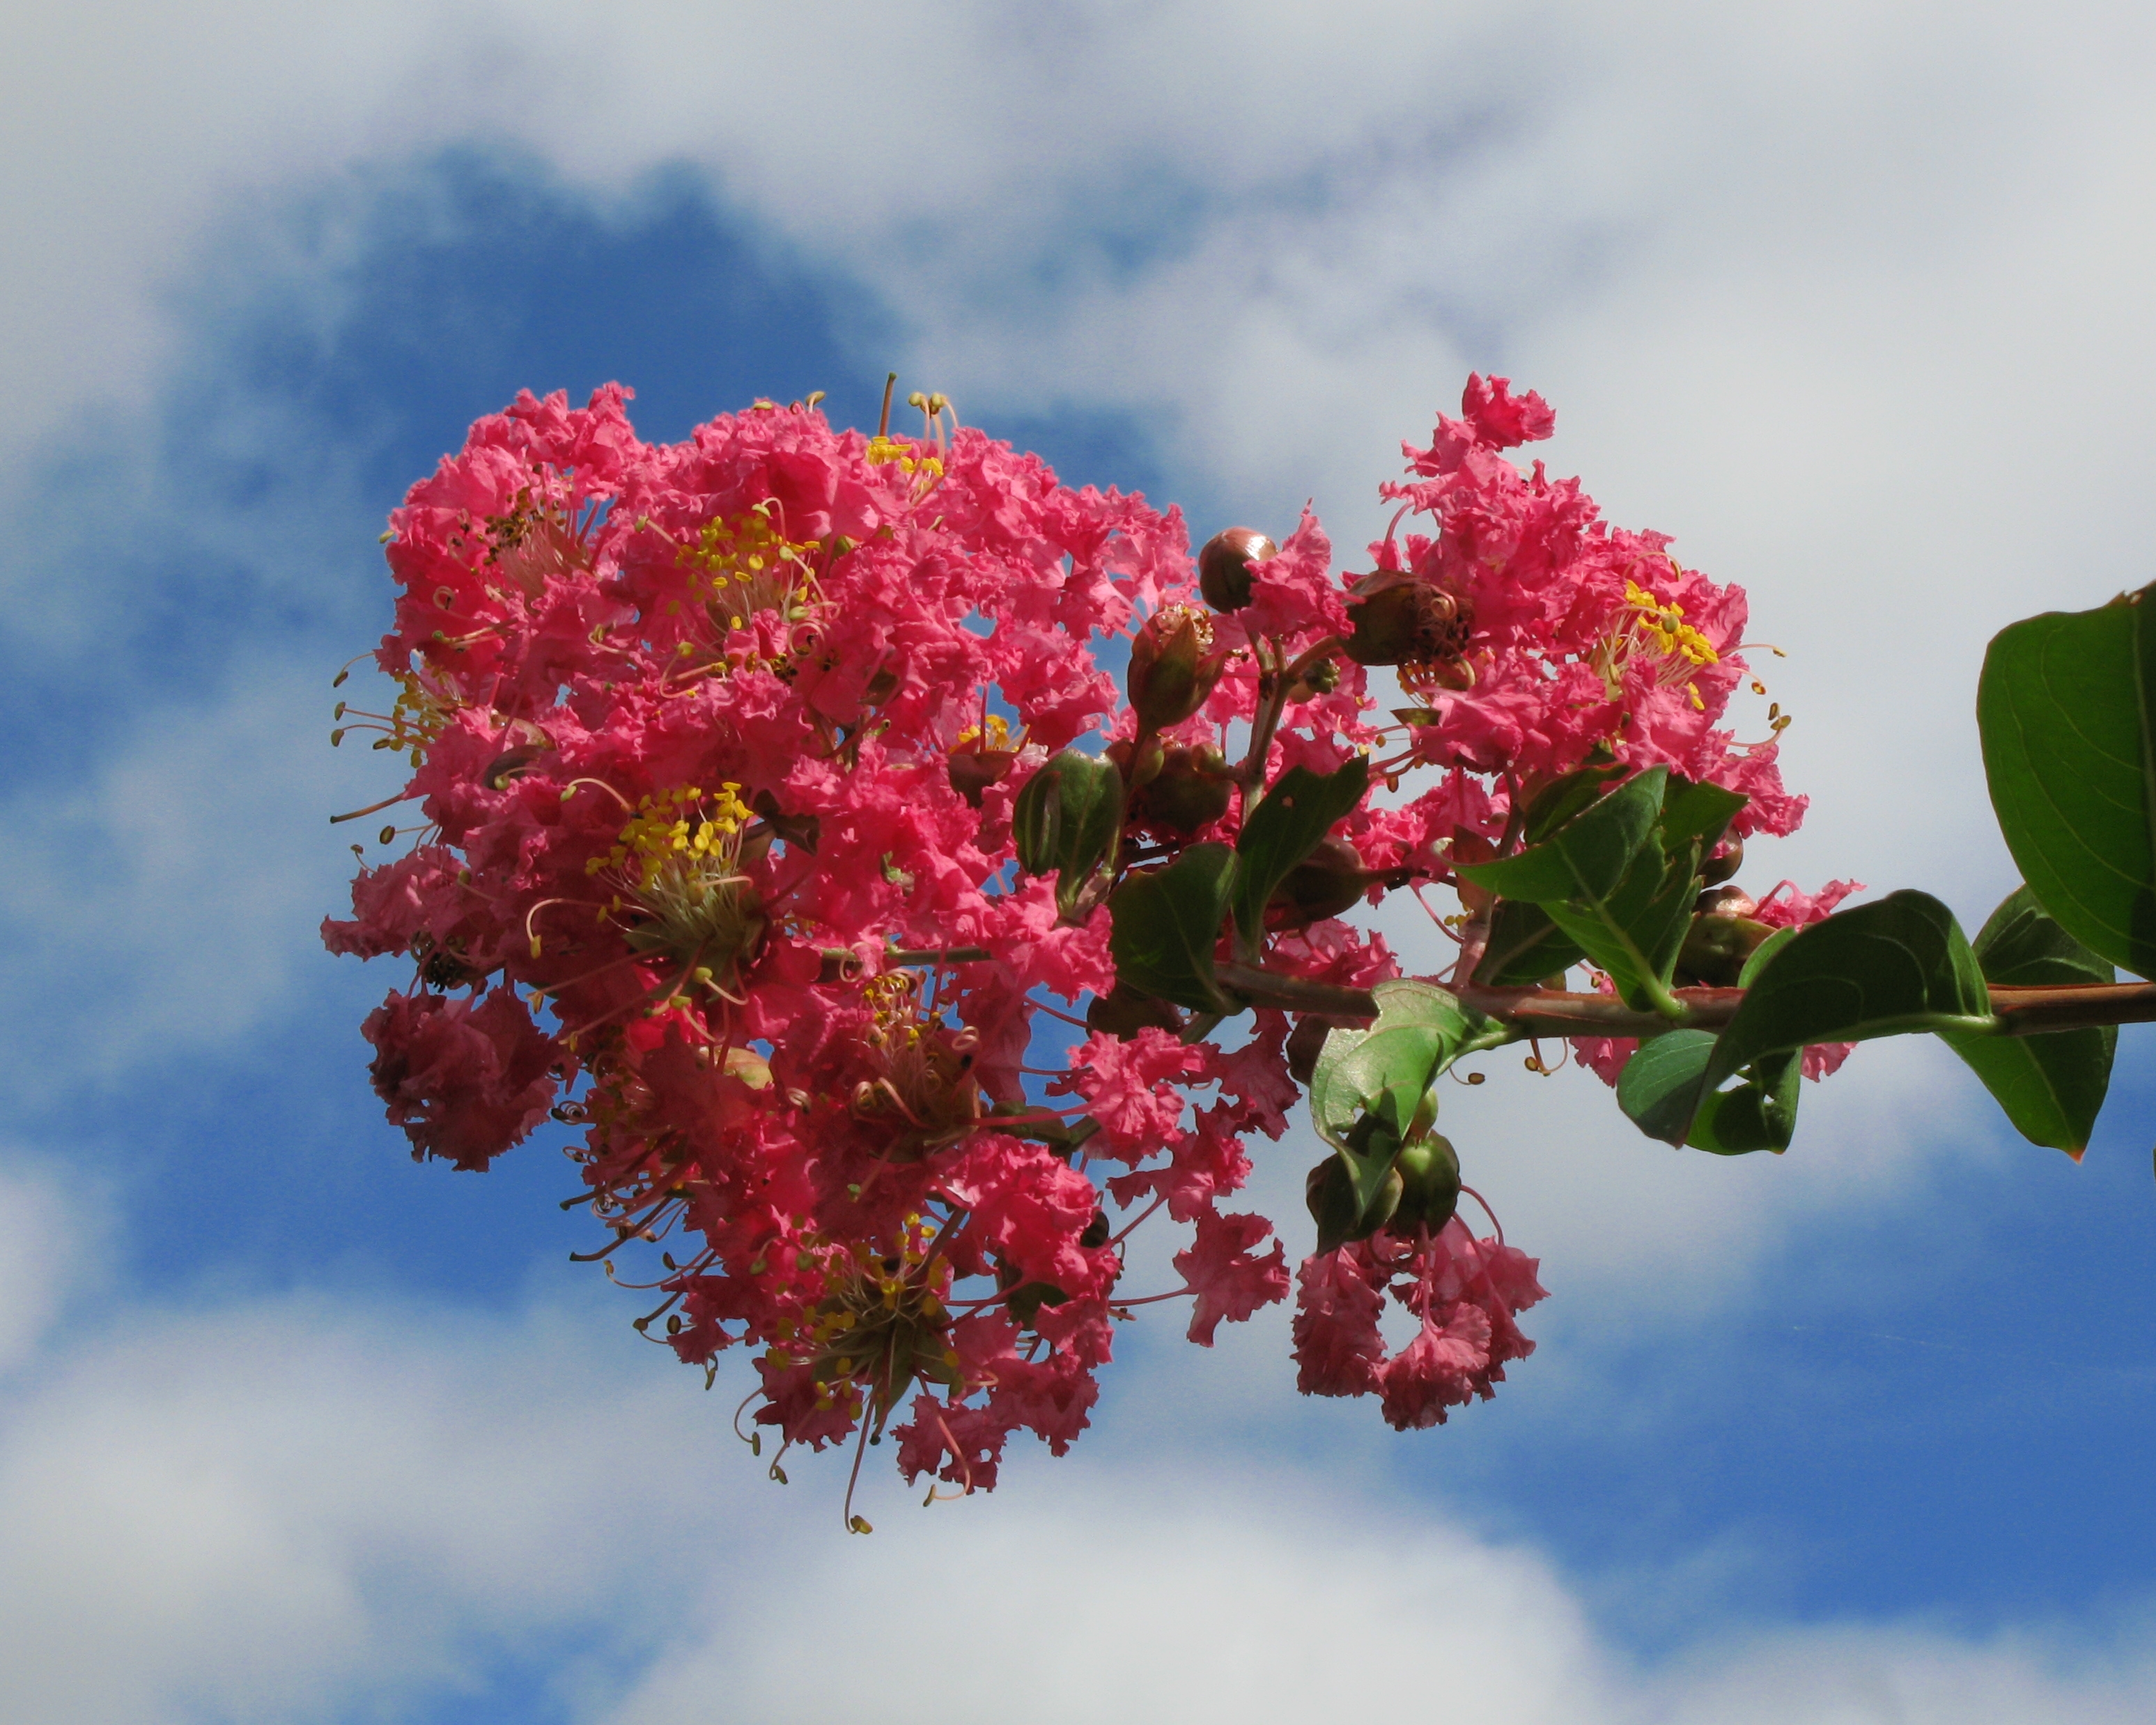
tree, nature, branch, blossom, plant, sky, leaf, flower, petal, spring, high, red, autumn, botany, pink, flora, season, cool image, shrub, hires, myrtle, hi, res, lagerstroemia, g7, linn, crape, indica, macro photography, flowering plant, woody plant, land plant